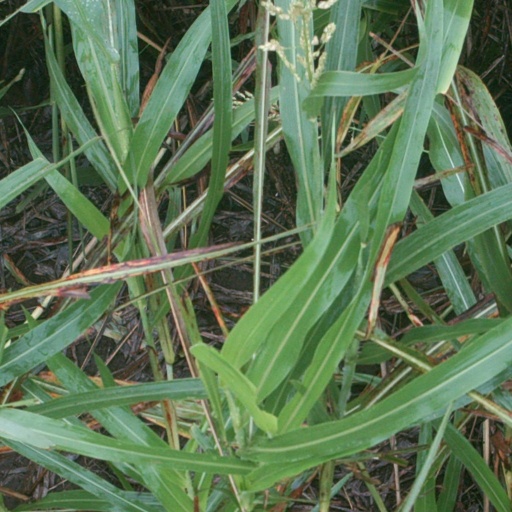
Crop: sorghum